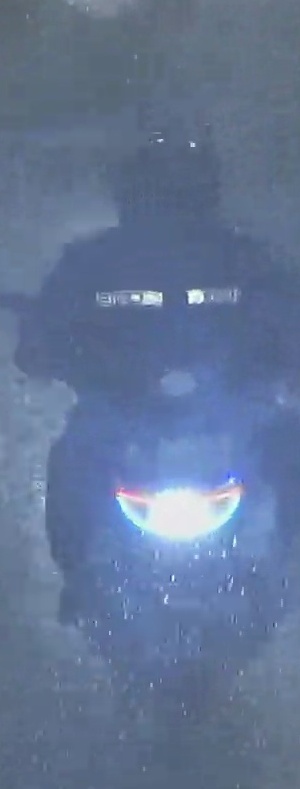
person-with-helmet: 1
person-without-helmet: 0